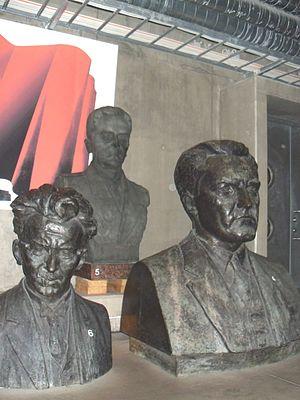
De gauche à droite: Buste de Hans Pöögelmann (avec le numéro 6), Lembit Pärn (no. 5) und Jaan Anvelt (no. 4) au Musée de l'Occupation de Tallinn (Toompea 8), Estonie. Le Musée de l'Occupation et du combat pour la liberté (Toompea 8, Tallinn) a été ouvert en été 2003 et est le premier de l'Estonie consacrée à la période de temps 1939-1991, où l'Estonie a été occupée brièvement par les Allemands, et pendant un plus long temps par l'Union Soviétique.